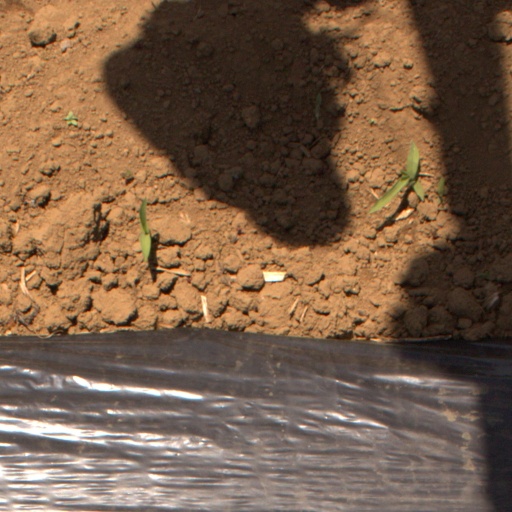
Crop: Jerusalem artichoke